Manned Space Flight Network

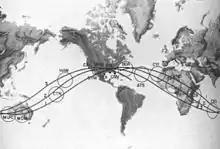
Project Mercury MSFN stations

The Mercury Space Flight Network (MSFN) was completed in 1961, and consisted of 18 ground tracking stations and two ships in the Atlantic and Indian Oceans to close gaps between ground stations.